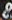
Number: 8